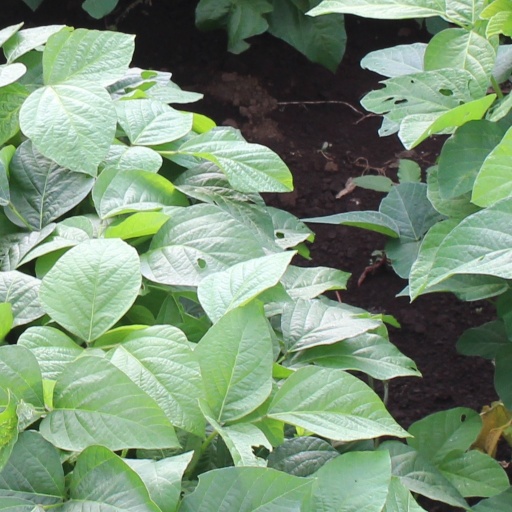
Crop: soybean